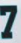
Number: 7